2000 Summer Olympics cauldron

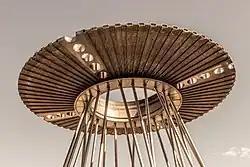

The 2000 Summer Olympics cauldron is a heritage-listed former Olympic flame holder and now fountain at Cathy Freeman Park, near the corner of Olympic Boulevard and the Grand Parade, Sydney Olympic Park, in the City of Parramatta Council, New South Wales, Australia. It was originally designed by Michael Scott-Mitchell for the 2000 Summer Olympics with the design of the re-presentation in Cathy Freeman Park by Tzannes Associates. It was built from 2000 to 2010 by Engineers Tierney and Partners with the assistance of LUSAS Civil and Structural. It is also known as Olympic Cauldron at Sydney Olympic Park, The Cauldron, Sydney Olympic Games Cauldron, Millenium Games Cauldron and Sydney 2000 Games Cauldron. The property is owned by the Sydney Olympic Park Authority. It was added to the New South Wales State Heritage Register on 10 September 2010.